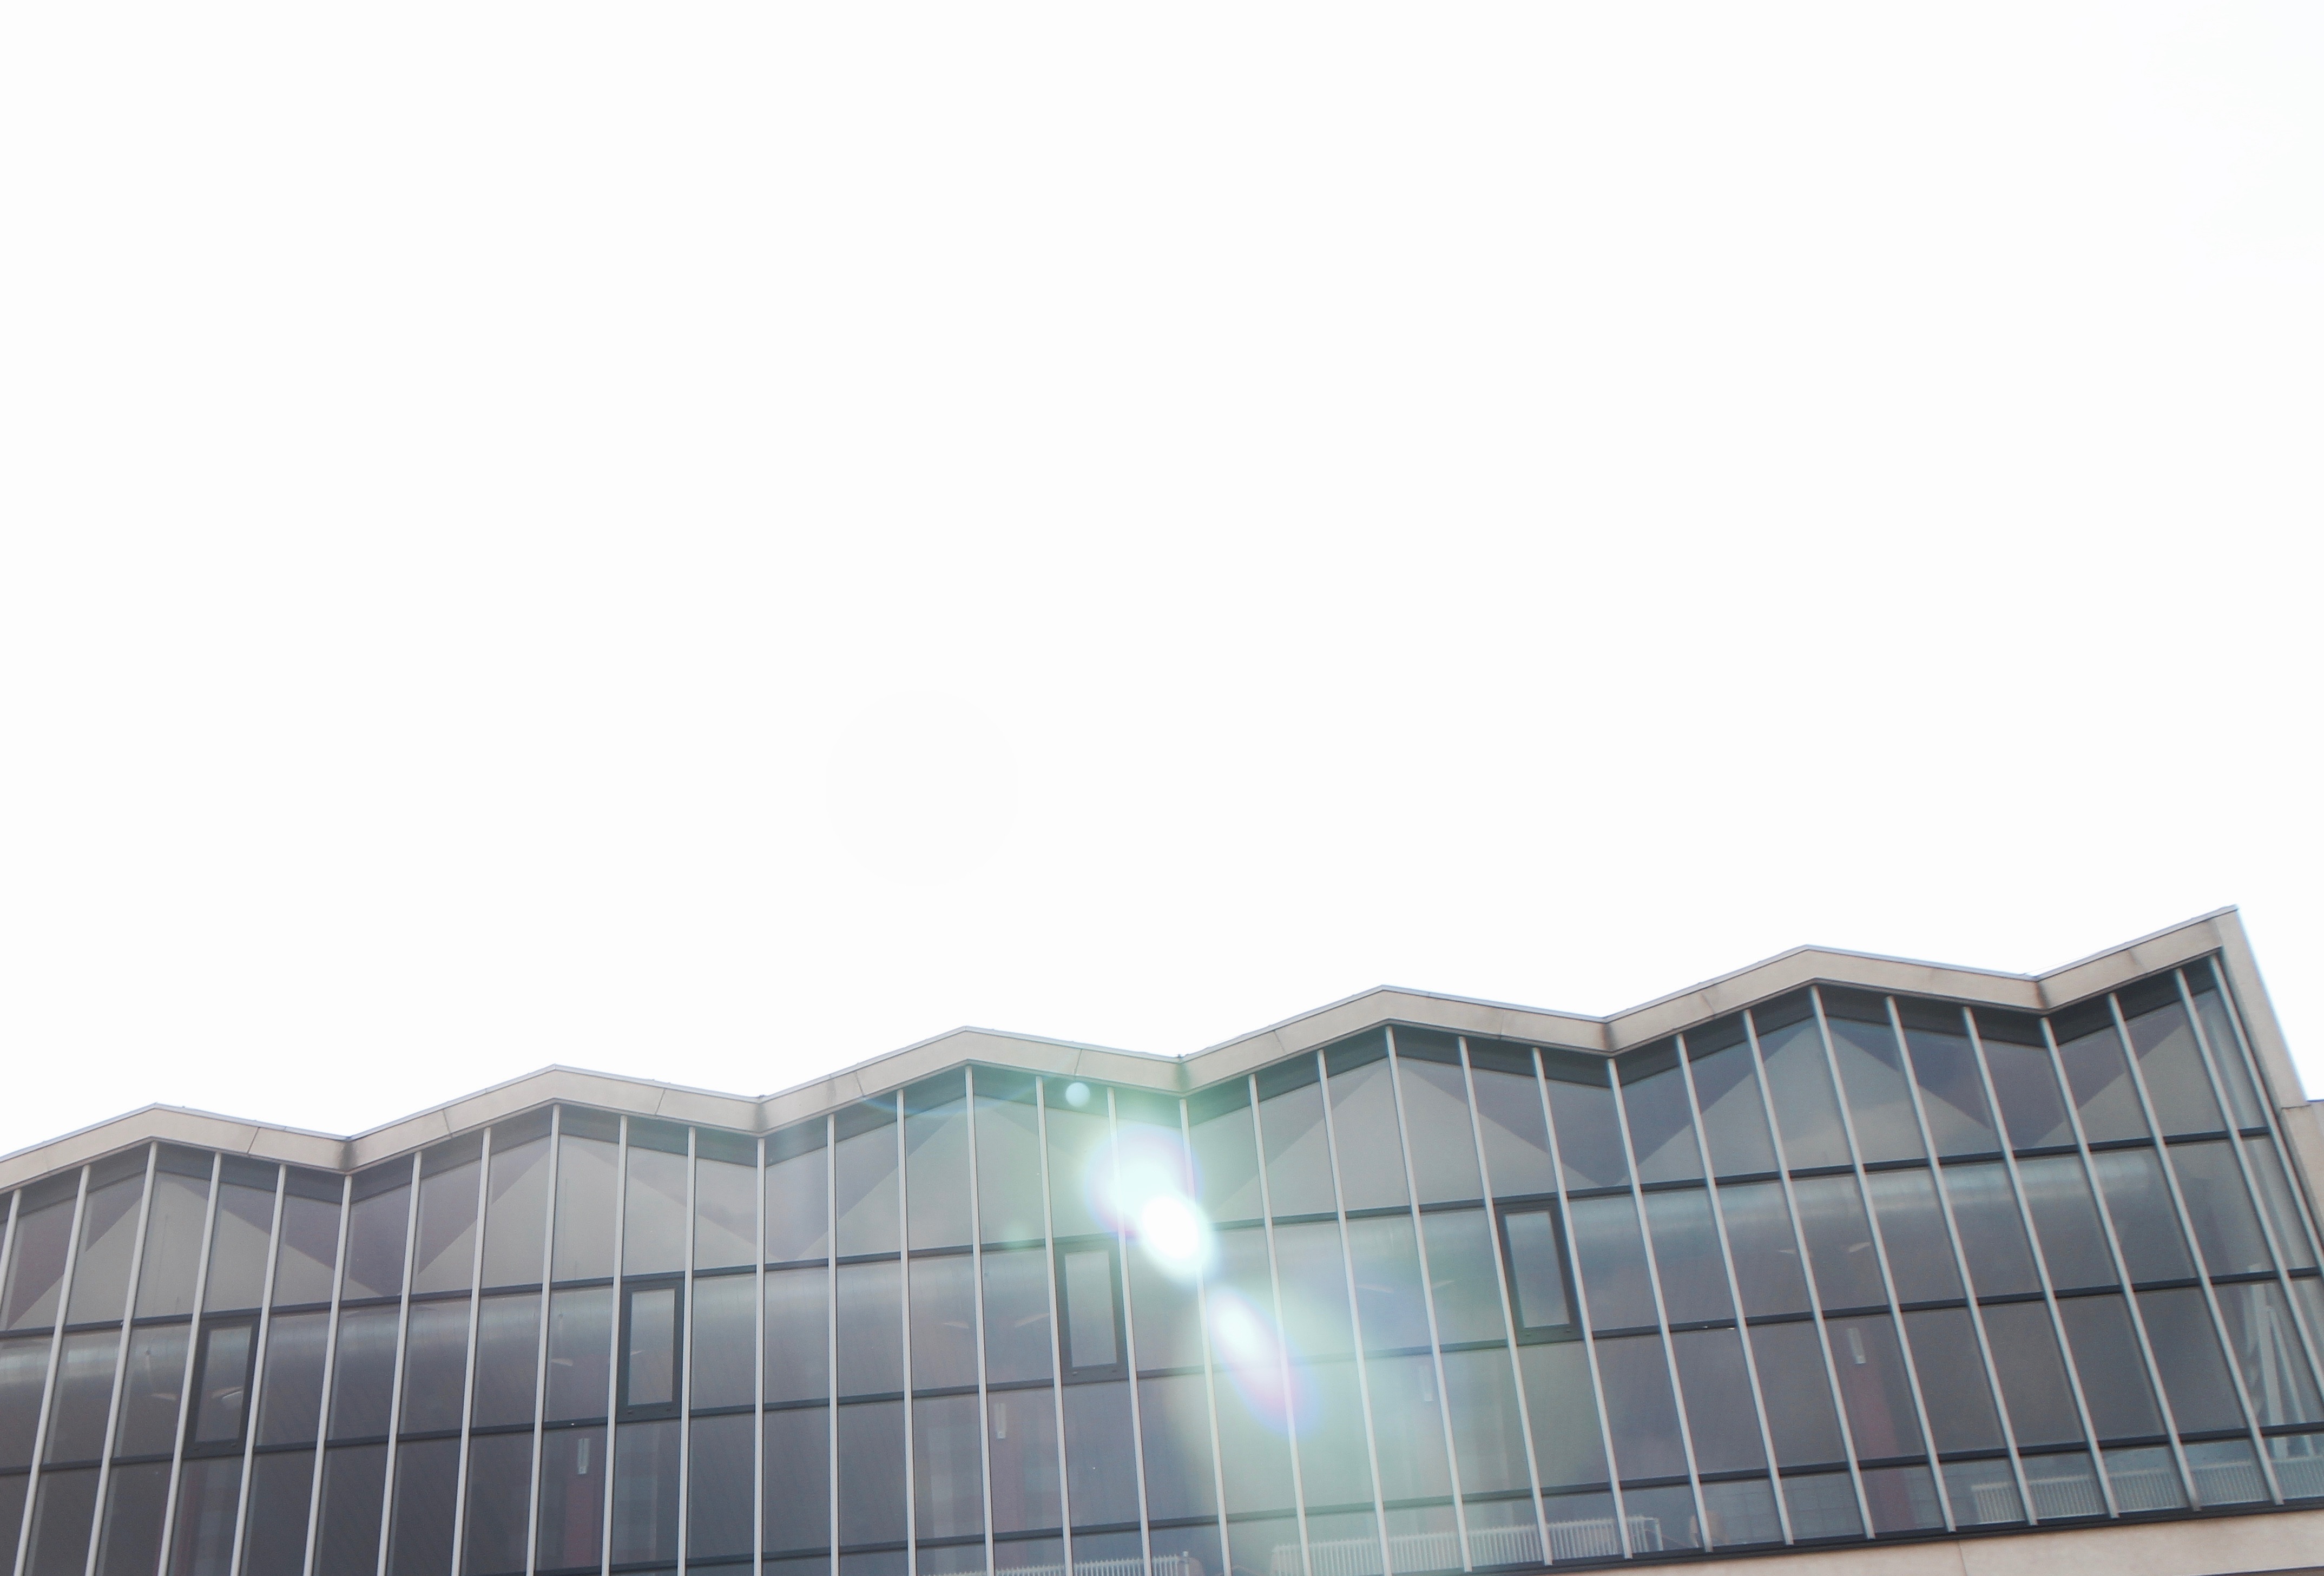
facade, real estate, daylighting